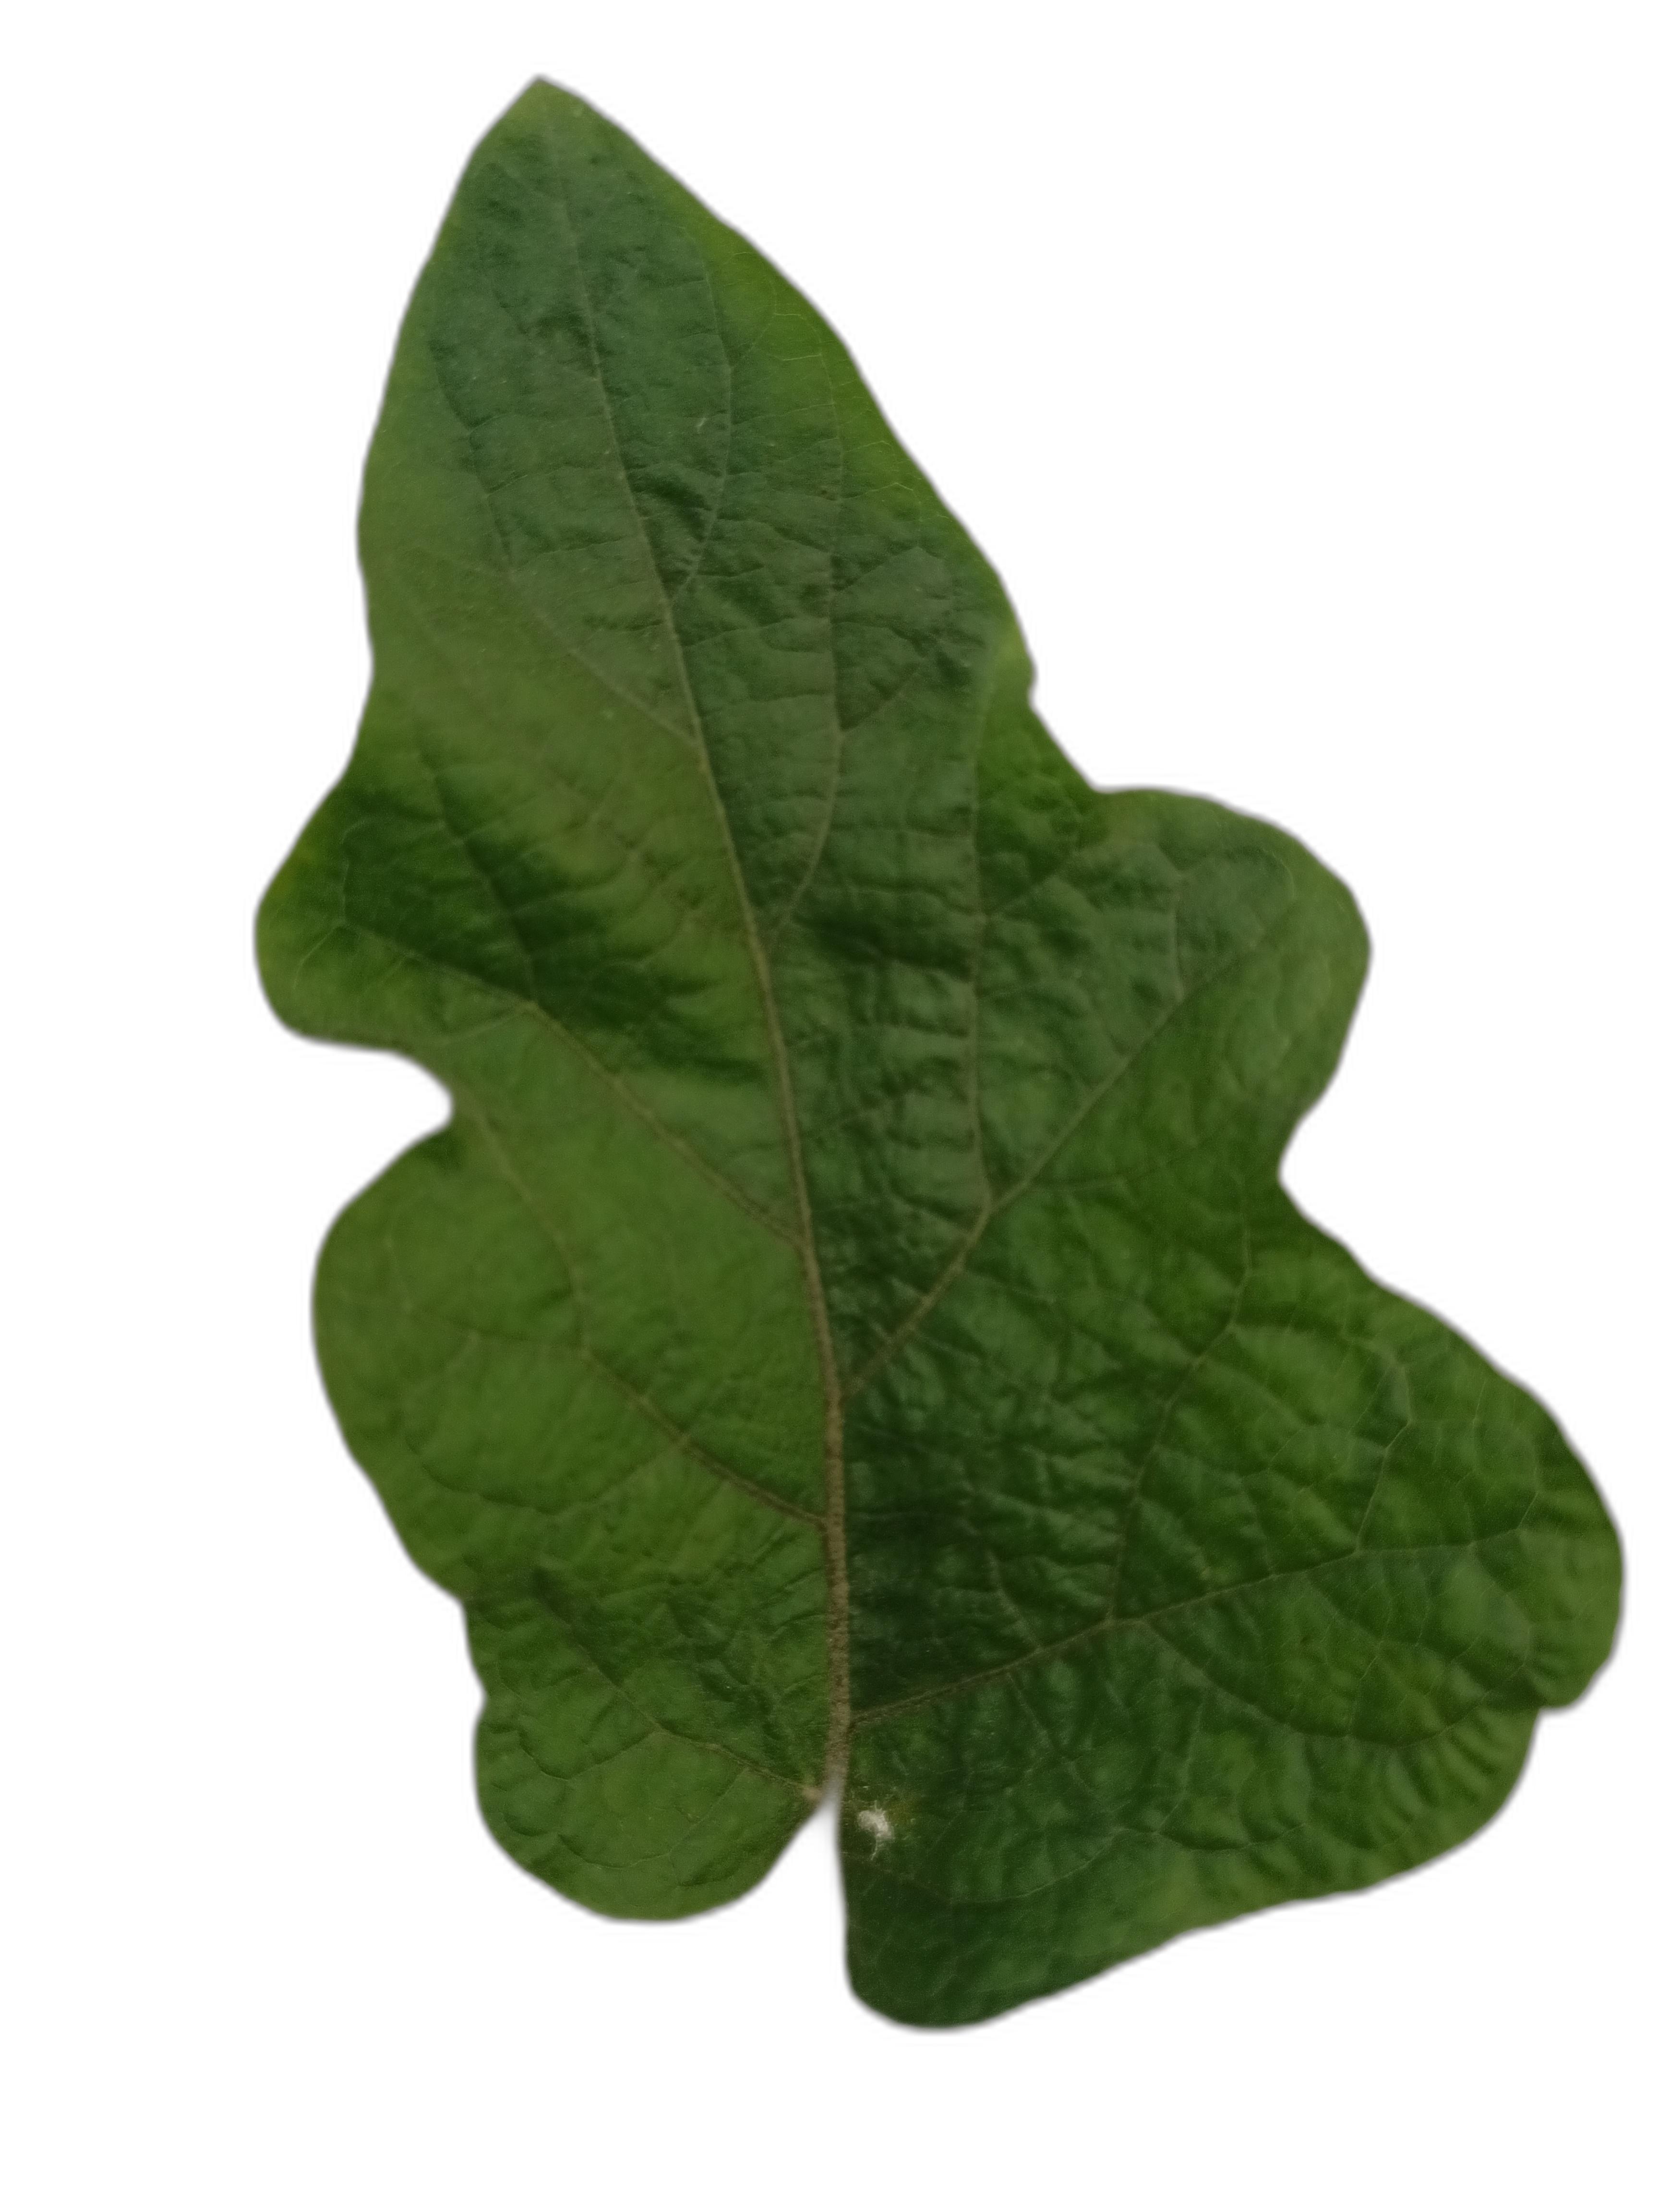
Label: Healthy Leaf